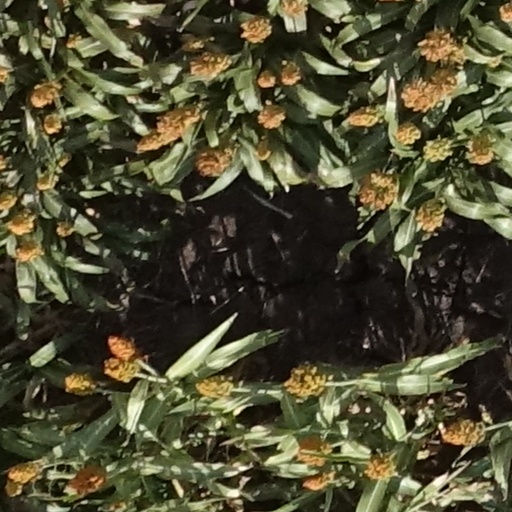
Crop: sorghum